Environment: real
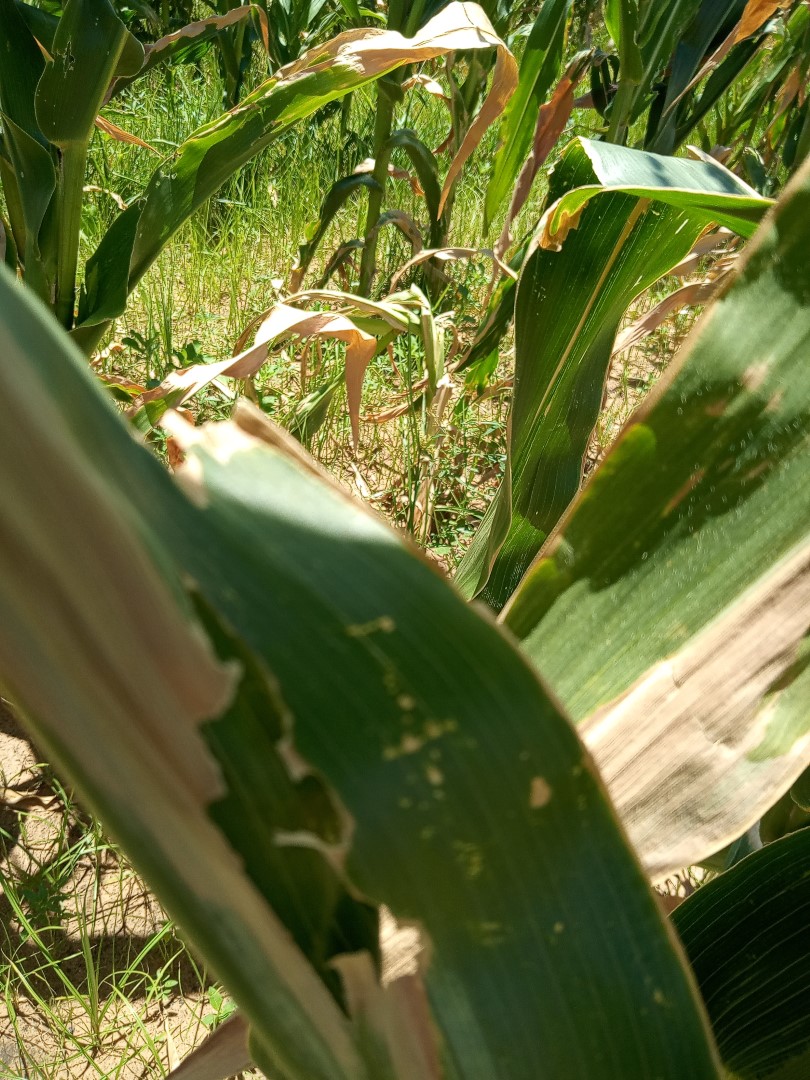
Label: fall_armyworm